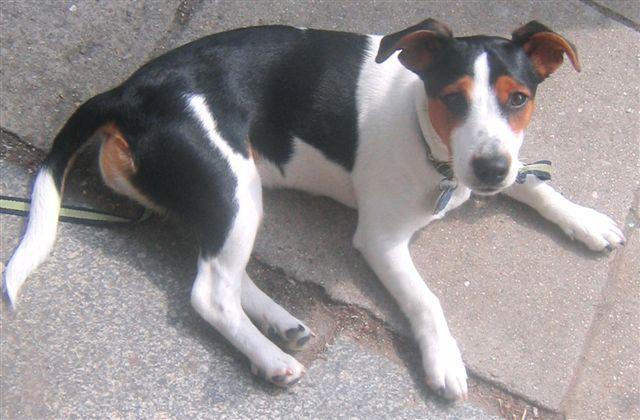
Appenzeller